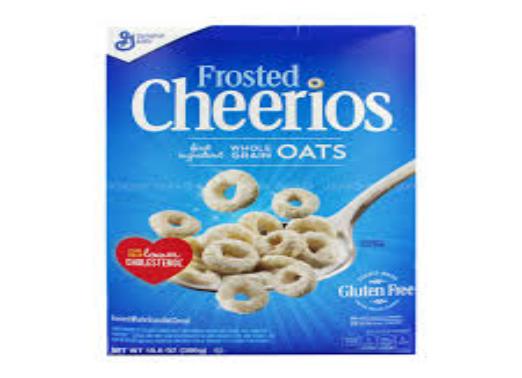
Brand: Frosted Cheerios
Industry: Food